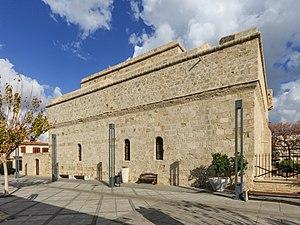
L’ordre de Saint-Jean de Jérusalem, présent à Rhodes du début du XIVᵉ siècle au début du XVIᵉ siècle, est un ordre religieux qui a existé de l'époque des Croisades jusque vers 1800 et qui est plus connu sous les noms d’ordre hospitalier de Saint-Jean de Jérusalem, d’ordre de l'Hôpital, d’ordre Hospitalier ou plus simplement des Hospitaliers.
Le château de Limassol est situé près du vieux port, au cœur du centre historique de la ville de Limassol. Le château tel qu'il apparaît aujourd'hui est une structure reconstruite vers 1590 durant la période de la domination ottomane sur l'île. Le site sert aujourd'hui de musée.